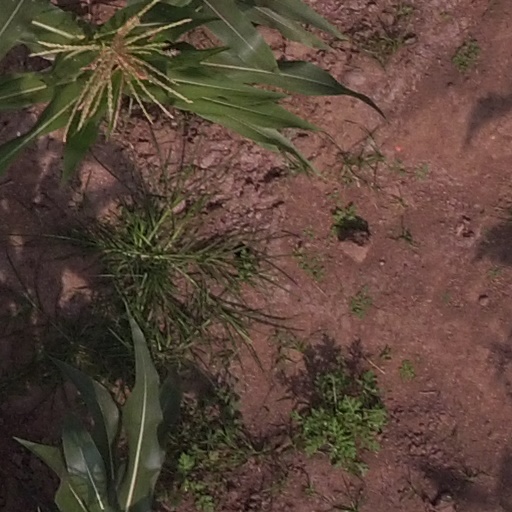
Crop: maize; corn